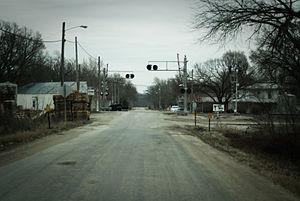
Elmdale est une municipalité américaine située dans le comté de Chase au Kansas.